Earth X

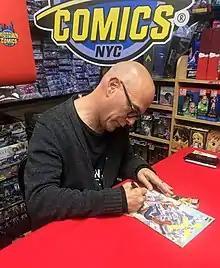
Krueger signing an issue of the sequel series "Paradise X"

With Death destroyed, Mar-Vell constructs a Paradise in the center of the Negative Zone for the dead to inhabit. However, those among the living find themselves unable to die.